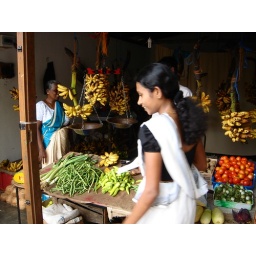
One of the field officers from BRAC's divisional office in Devinuwara.